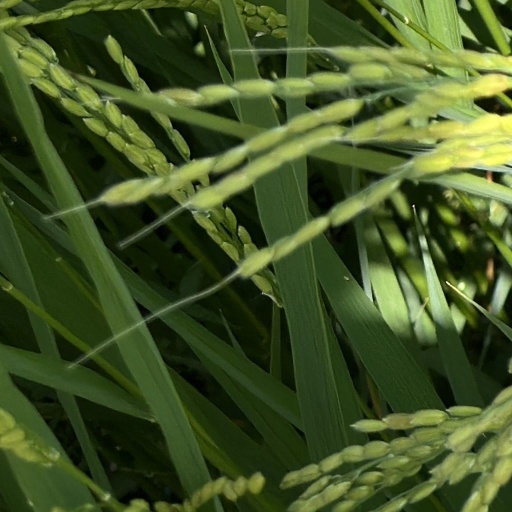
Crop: rice